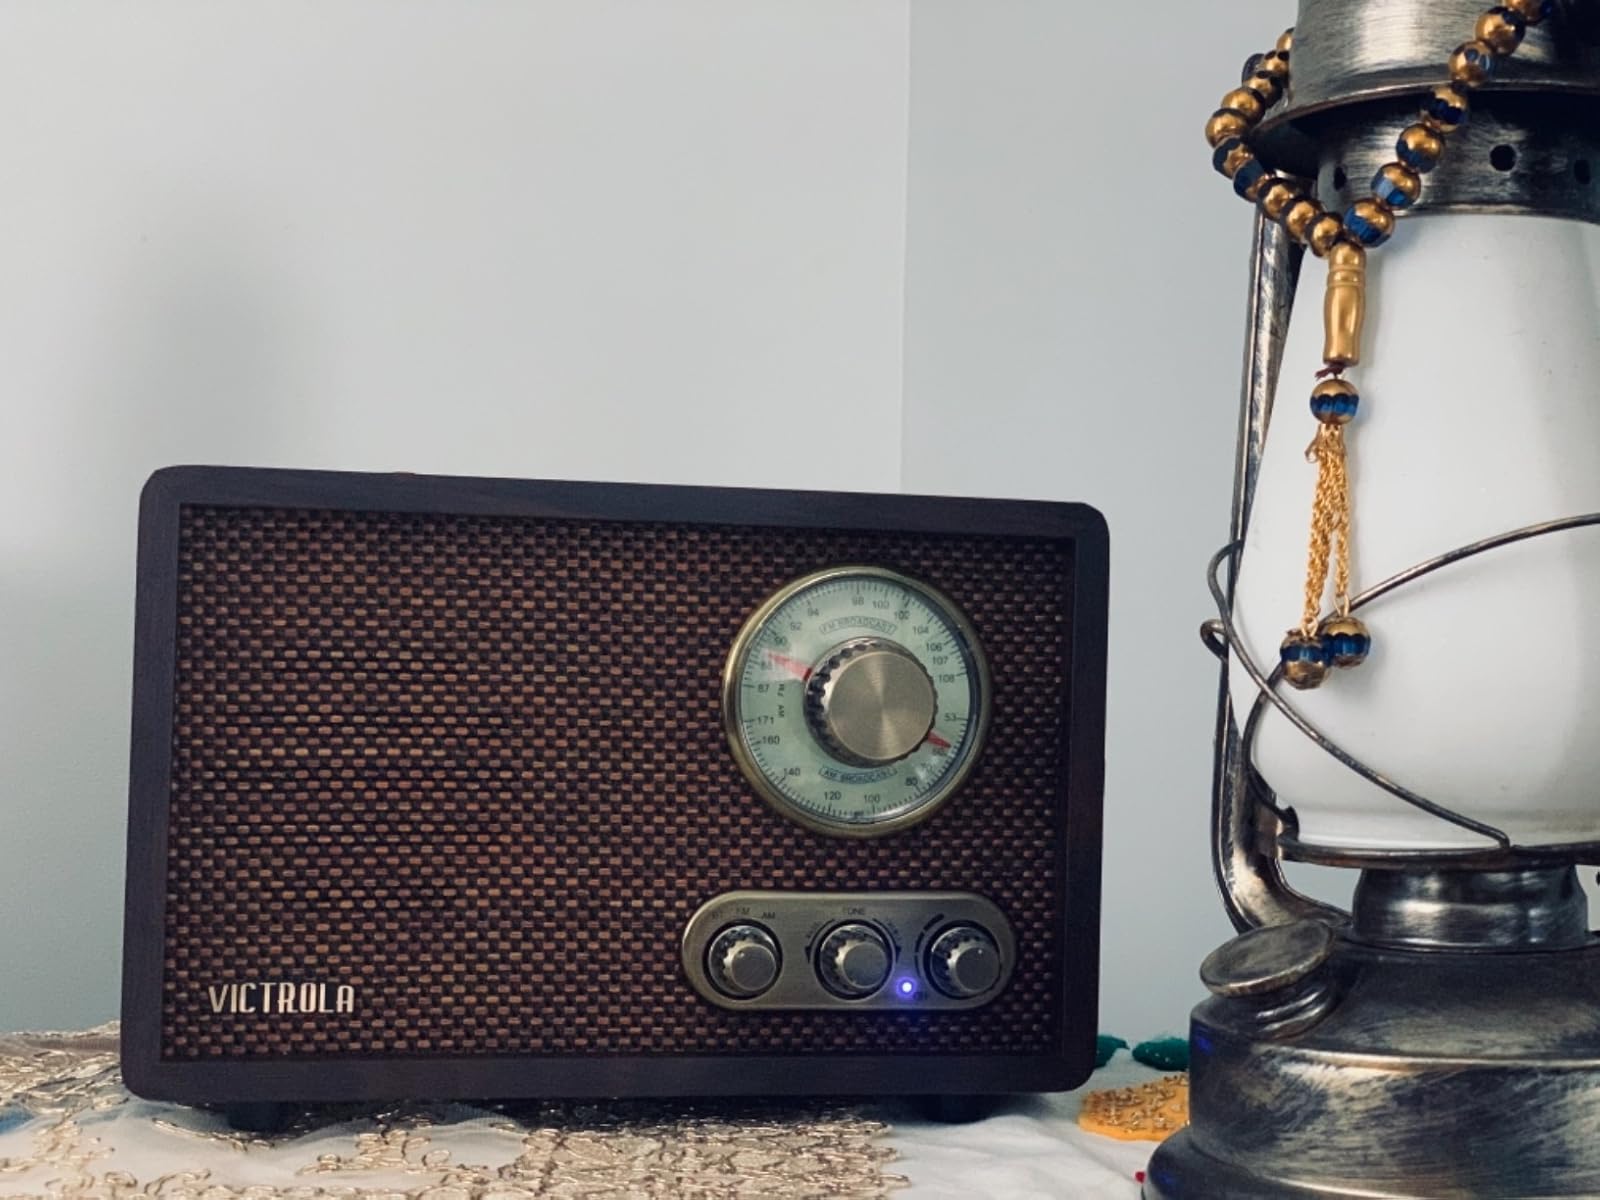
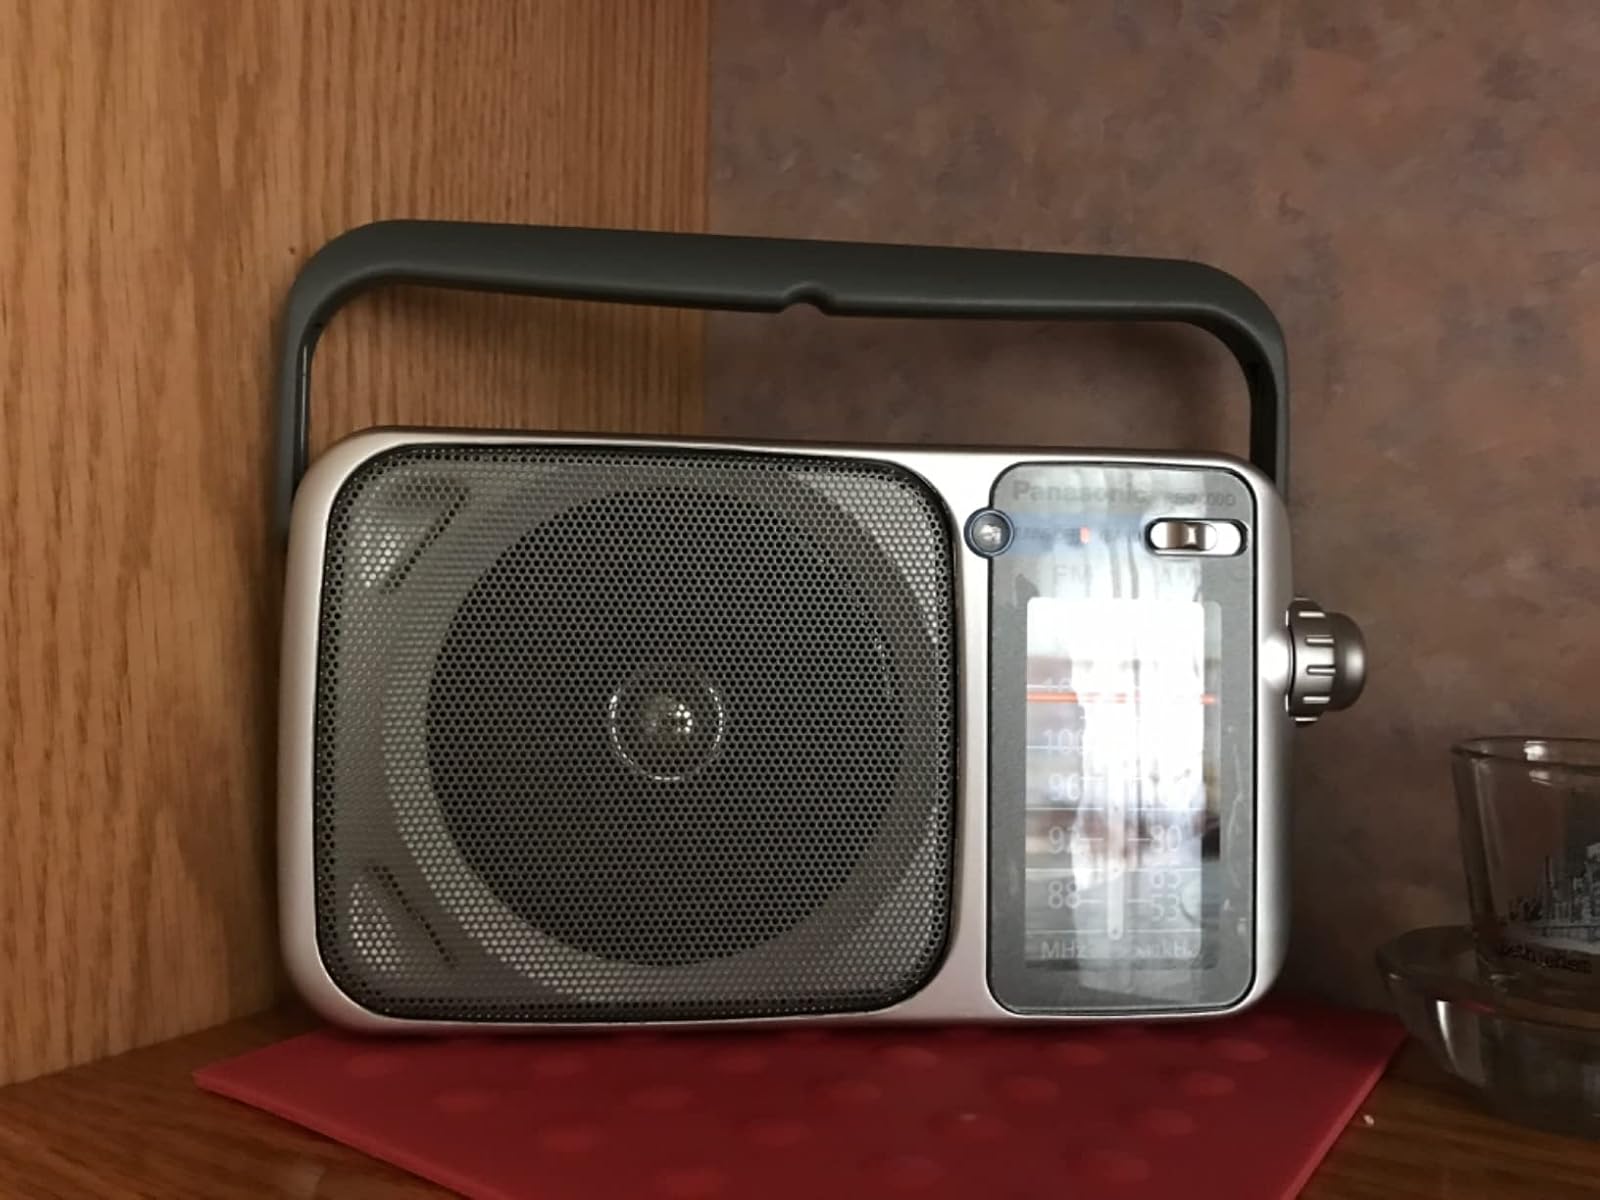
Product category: radio
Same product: no